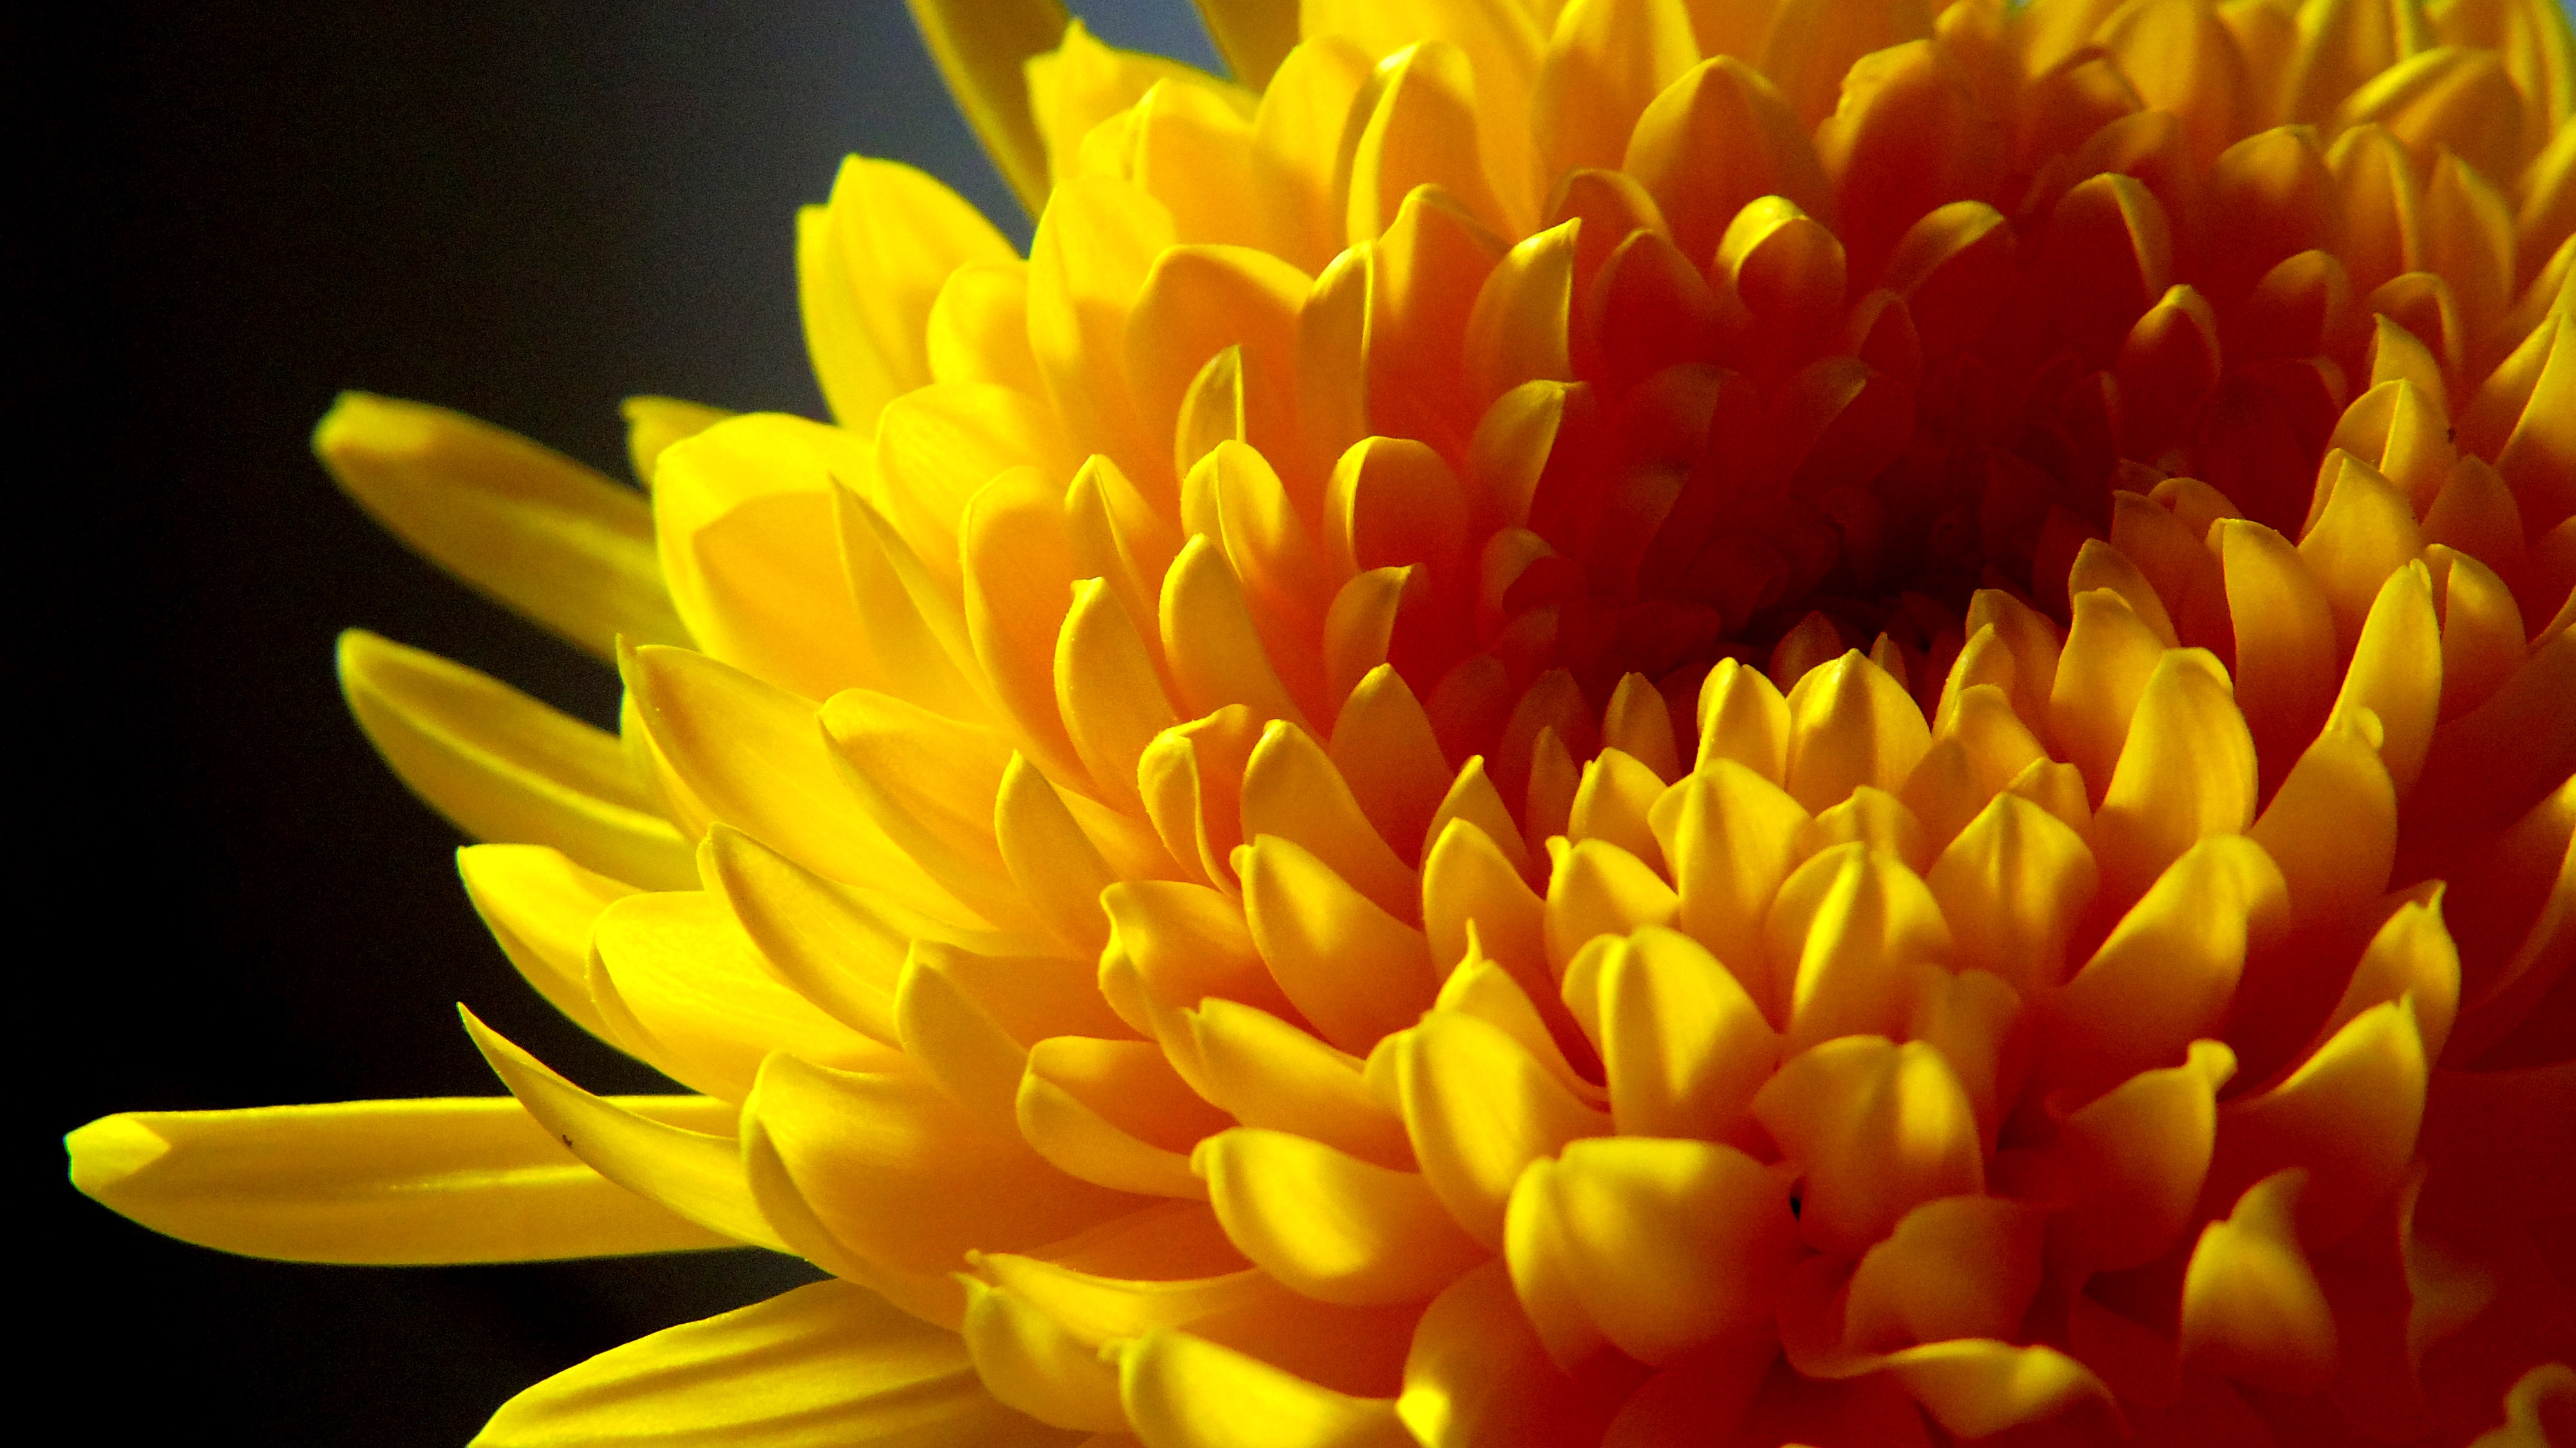
flower, petal, yellow, orange, close up, plant, macro photography, flowering plant, botany, chrysanths, sunlight, photography, pollen, daisy family, annual plant, still life photography, sunflower, english marigold, wildflower, perennial plant